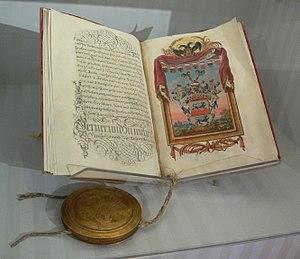
La noblesse du Saint empire ou noblesse impériale, est l’ensemble des personnes ayant reçu un titre ou sa confirmation à le porter directement de l'empereur du Saint-Empire, formant d'une part, une noblesse dite "immédiate" et souveraine, relevant uniquement de l'empereur; et de l'autre une noblesse honorifique médiate, soumise aux seigneurs locaux. Médiate ou immédiate, cette noblesse était reconnue dans tout l'empire. Celle ci ne doit pas être confondue avec les noblesses territoriales des États qui composaient l'empire, qui elles, n'étaient reconnues que dans leurs territoires respectifs.